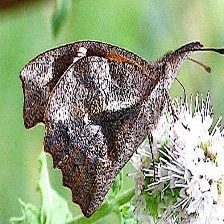
Species: AMERICAN SNOOT